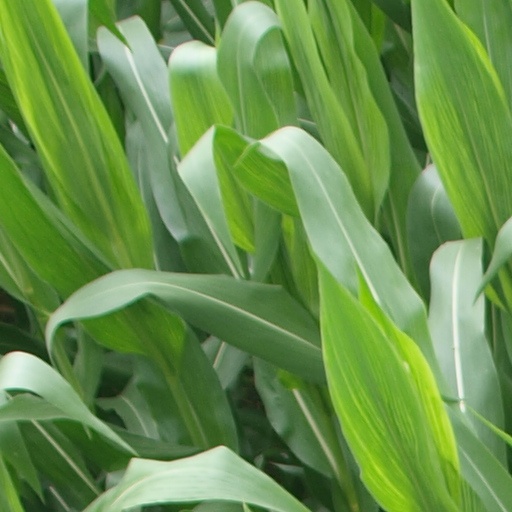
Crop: maize; corn